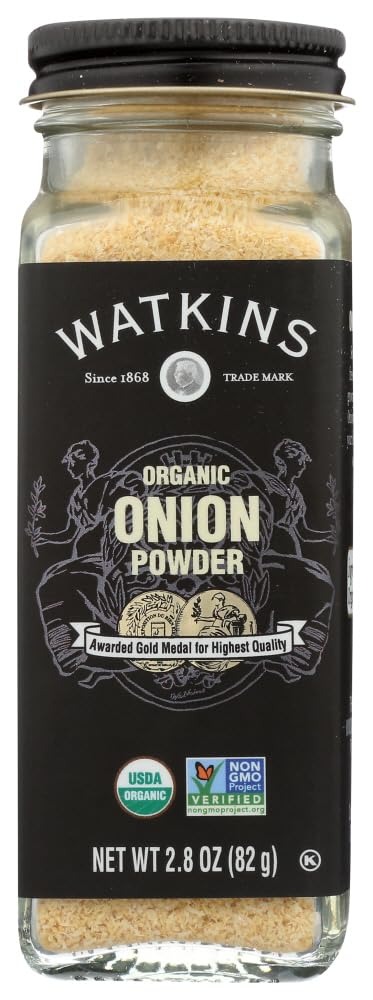
Item Name: Watkins Ssnng Onion Powder Org, 2.8 Oz (Pack Of 3)
Bullet Point: Watkins Ssnng Onion Powder Org, 2.8 Oz (Pack Of 3)
Value: 3.0
Unit: Count

Price: 16.605